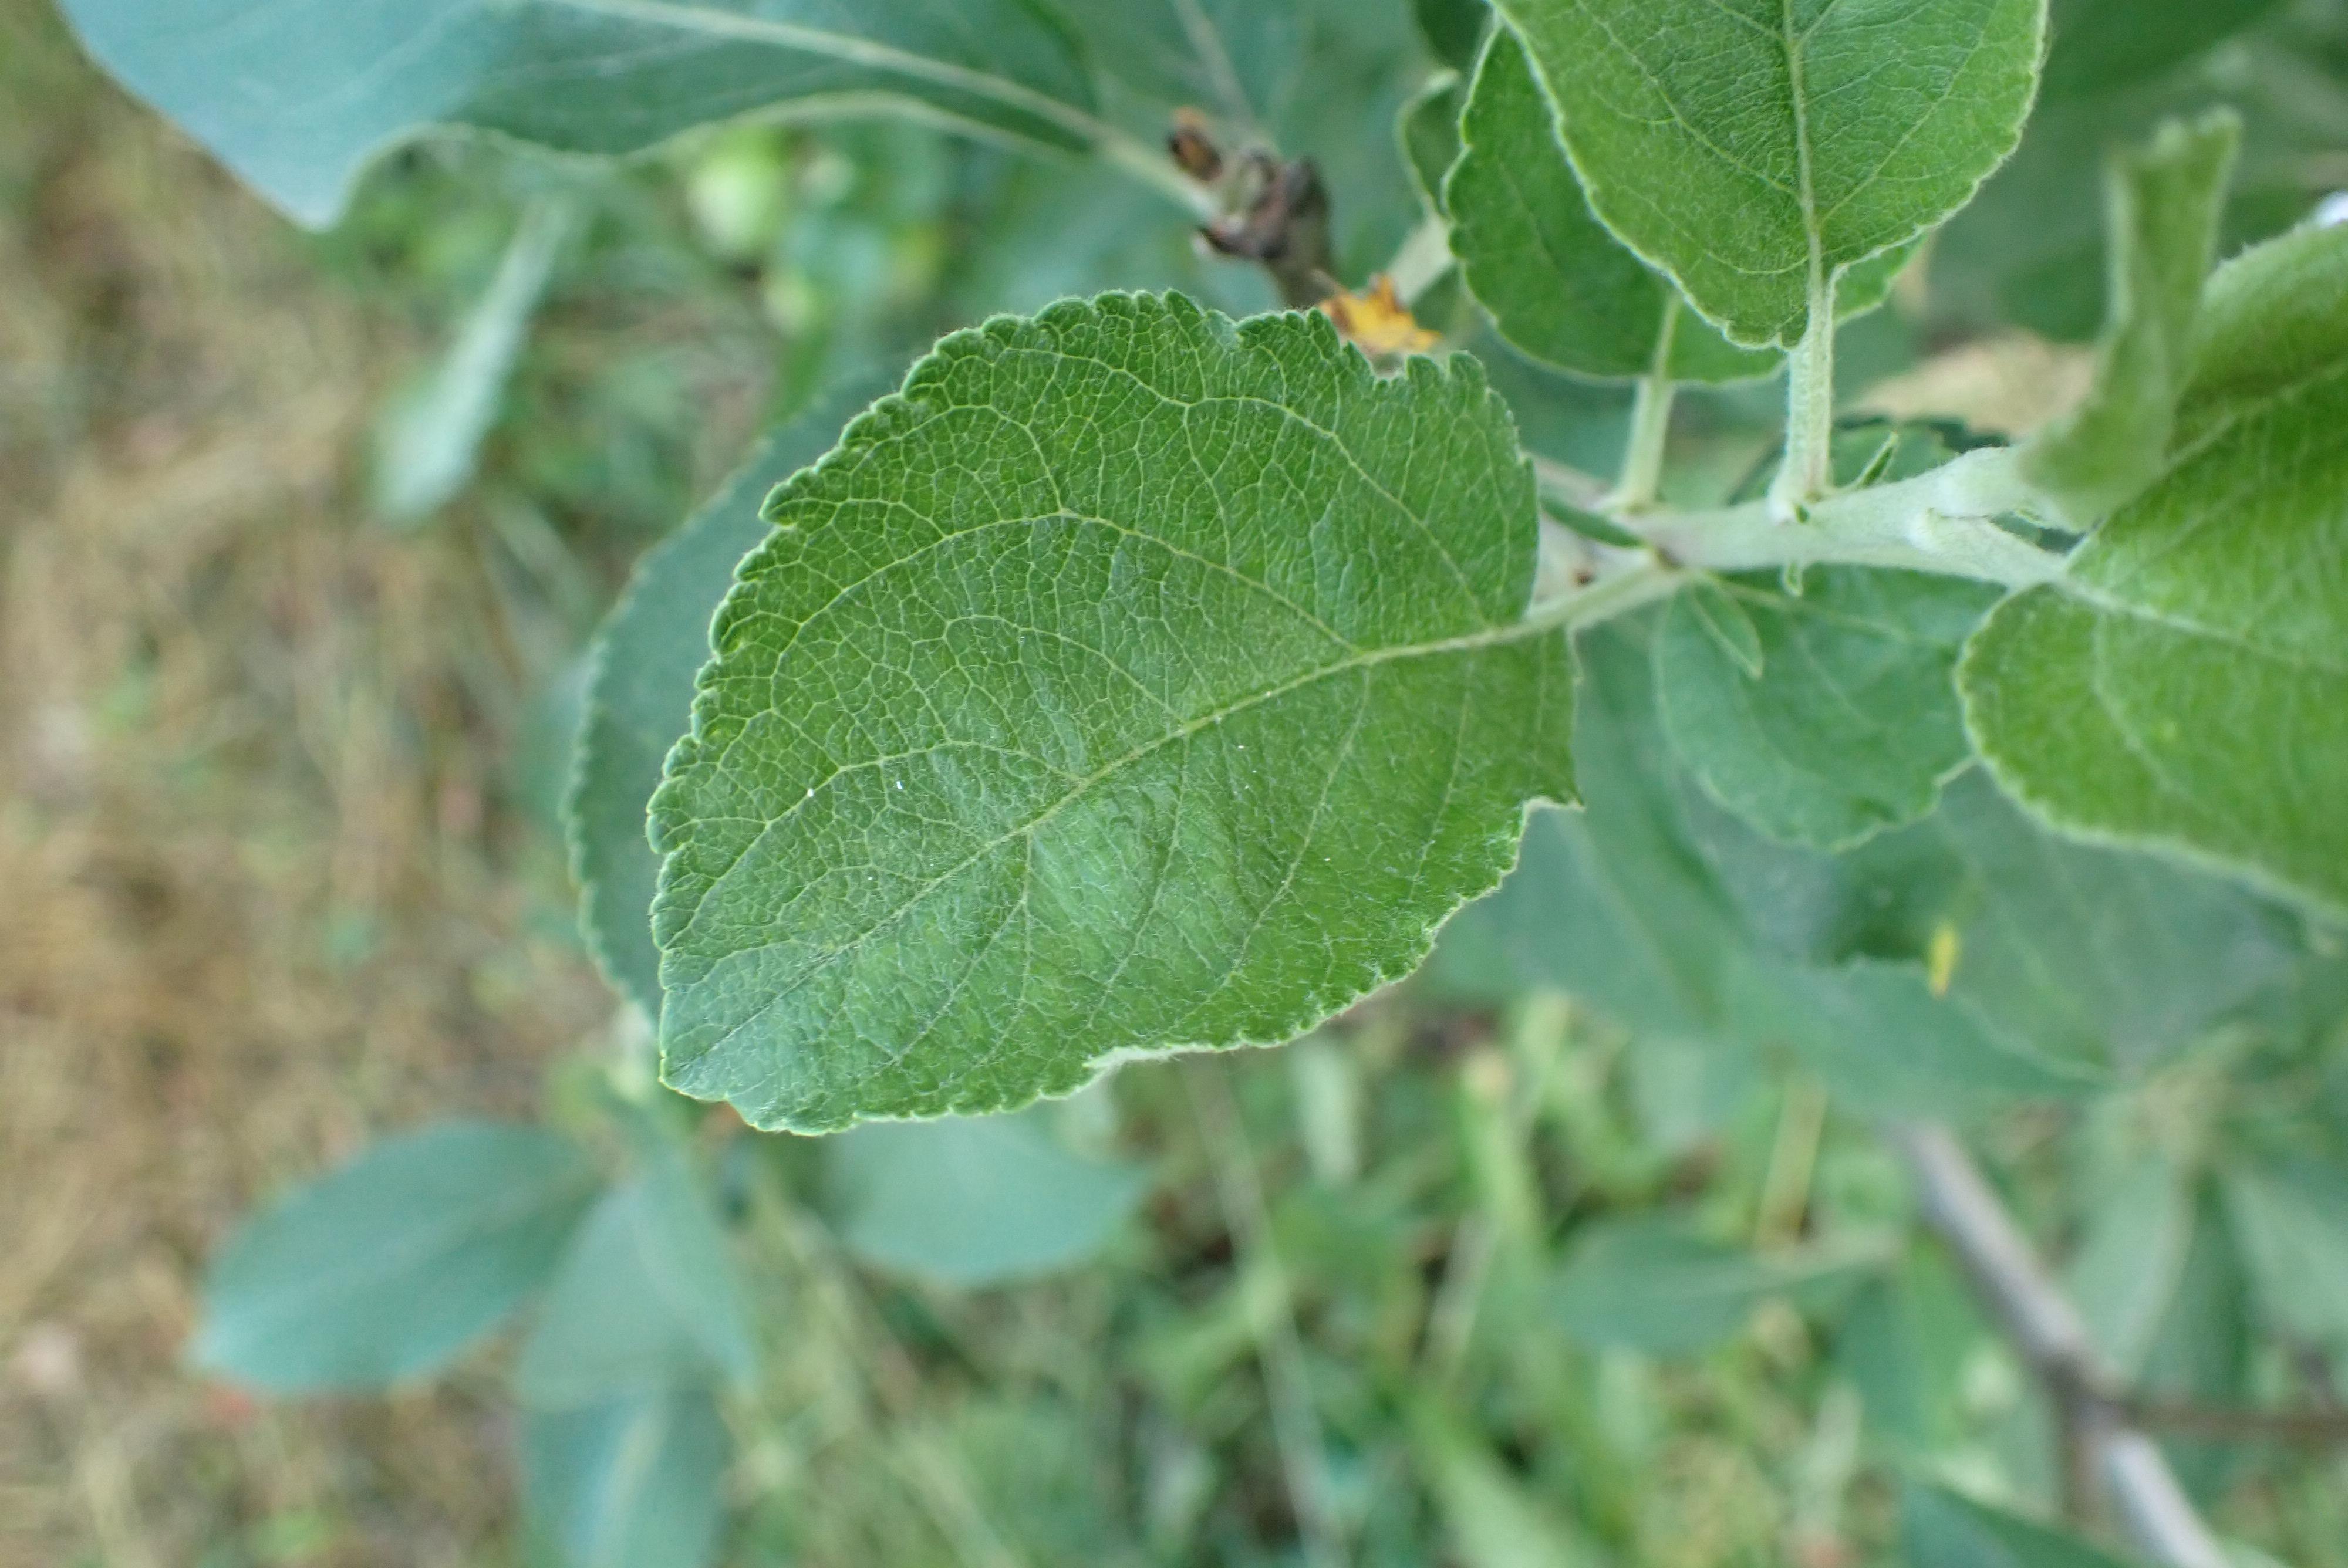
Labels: healthy